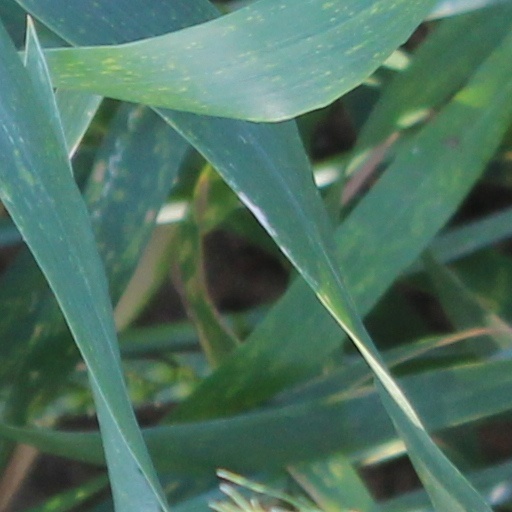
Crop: wheat